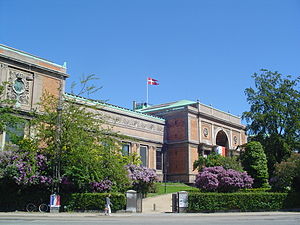
Vilhelm Dahlerup / Værker
Statens Museum for Kunst
Jens Vilhelm Dahlerup var én af 1800-tallets mest anvendte danske arkitekter. Han har tegnet et stort antal bygninger i København og har om nogen præget byen. Stilmæssigt var han ikke en banebrydende arkitekt, idet han arbejdede inden for den europæisk orienterede historicisme. I en periode arbejdede han sammen med andre kunstnere om udformningen af orlogsskibenes udsmykning. Dahlerup væsentligste elev var Anton Rosen, der havde samme dekorative talent som sin læremester, men til forskel fra ham arbejdede i en mere frigjort periode.